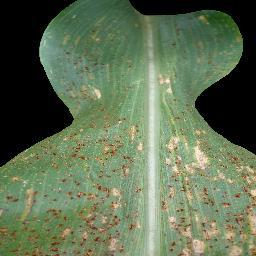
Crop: corn
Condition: (maize)_common_rust